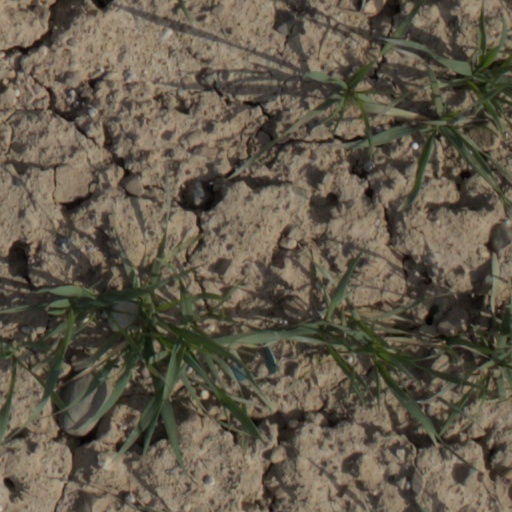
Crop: wheat